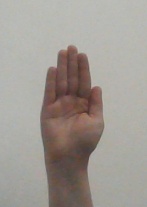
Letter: seen